Question: What is the number of the train?
Tambaya: Menene lambar jirgin ƙasan?
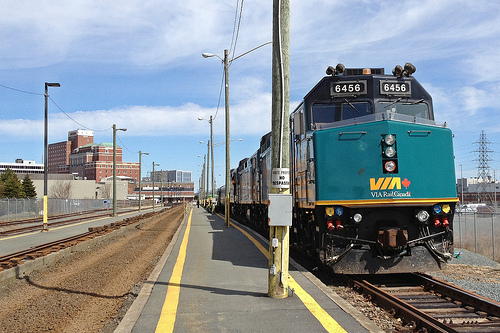
Answer: 6456
Amsa: 6456